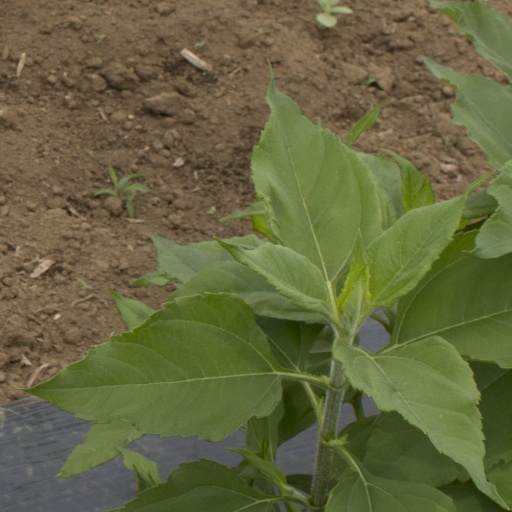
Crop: Jerusalem artichoke